La Baie

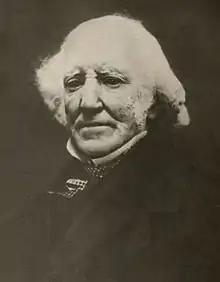
The "King of Wood" William Price

The Société des vingt et un arrived in what is now the Grande-Baie sector on June 11, 1838. After surveying the forest and assessing its potential, the colonists built the first lock on the Ha! Ha! River. In October of that same year, they completed the first sawmill and created the foundation of what would become Grande-Baie. The first families arrived during the fall, and jack pine and Eastern white pine logging operations began in 1839. The hydraulic power of the two main rivers, Ha! Ha! and Mars, and the bay's tributaries was used to run several sawmills. Mars Simard, a resident of Baie-Saint-Paul, opened his own sawmill on the Mars River and founded Bagotville, the bay's second settlement. Colonists from Baie-Saint-Paul moved to the new outpost, while those from La Malbaie preferred Grande-Baie, which had 110 inhabitants in 1839.